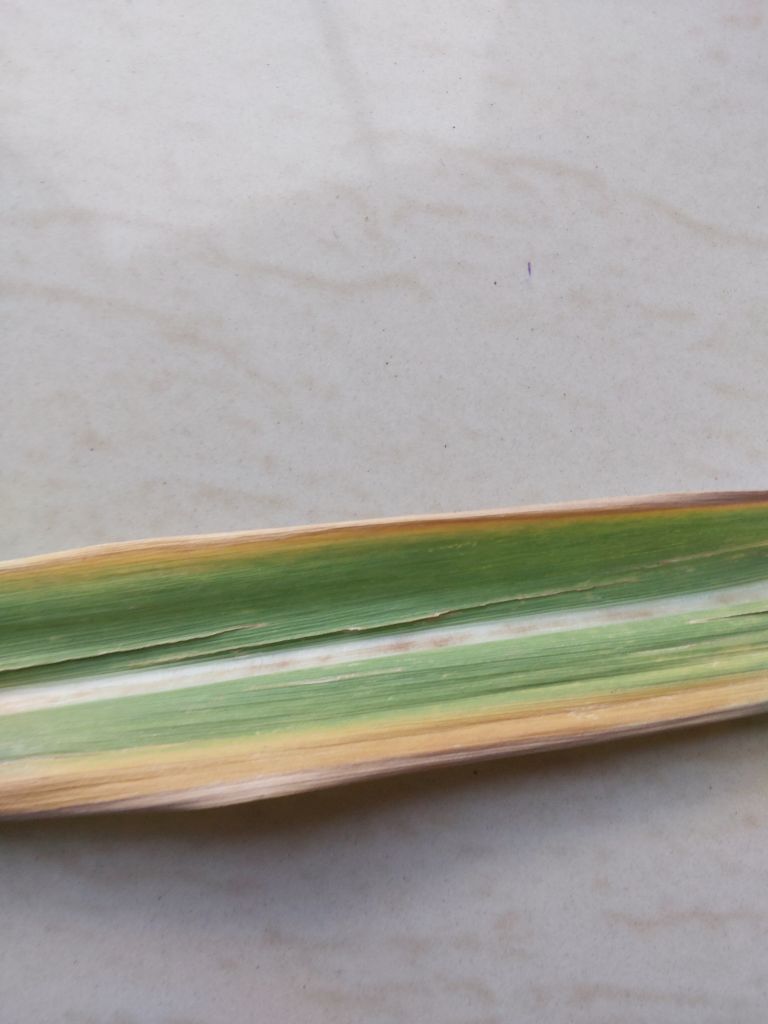
Label: Brown Spot